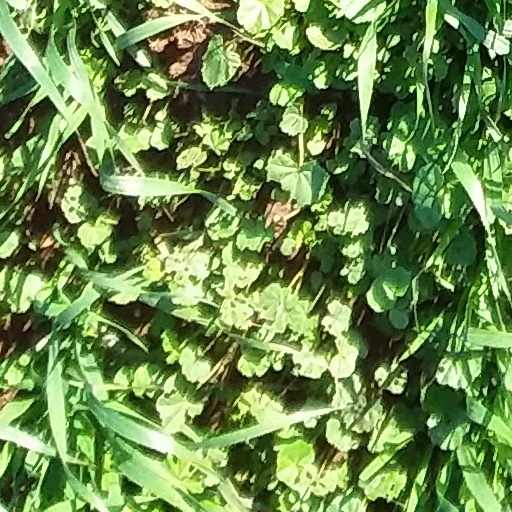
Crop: wheat